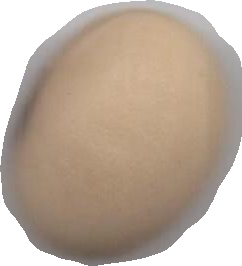
Variety: Anjasmoro